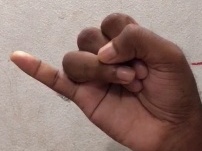
ASL sign: J